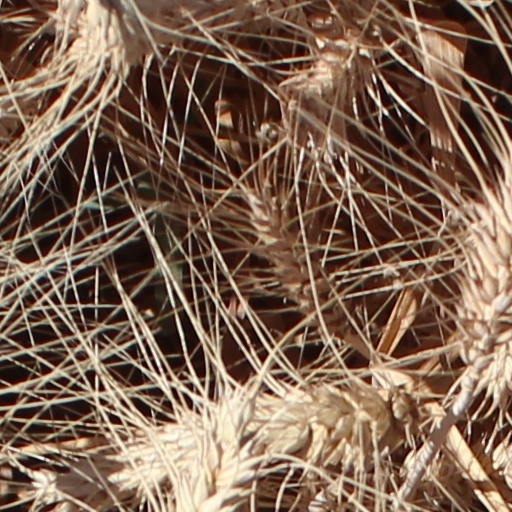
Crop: wheat